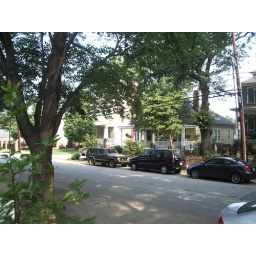
08-19-2007 - street in front of house